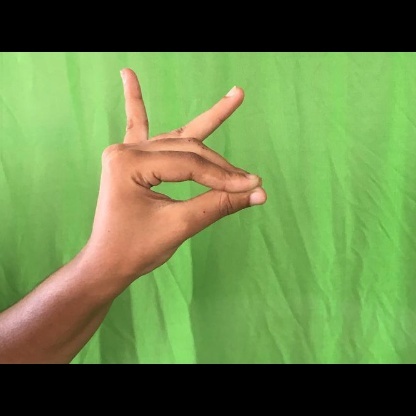
Mudra: Katakamukha